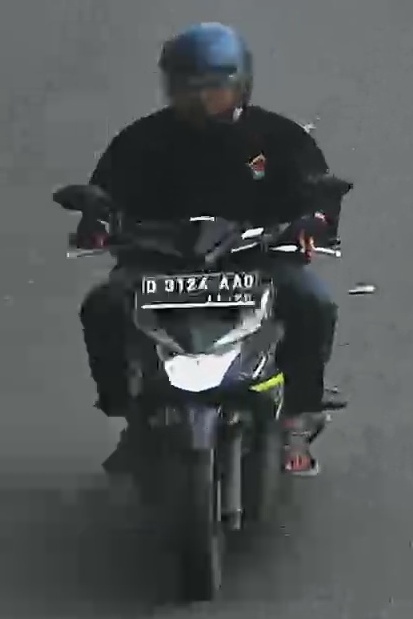
person-with-helmet: 1
person-without-helmet: 0